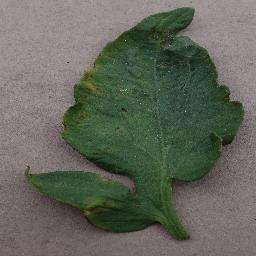
Label: Tomato___Bacterial_spot